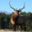
Label: deer